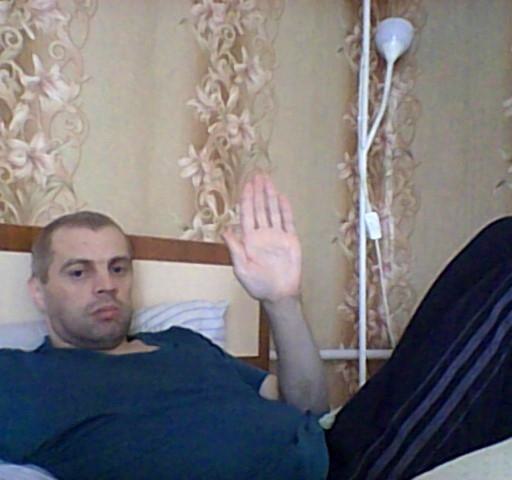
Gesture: stop